Gerard of Ridefort

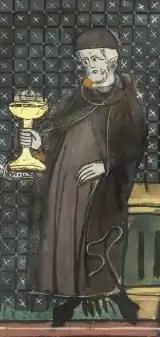
Gerard of Ridefort, as illustrated by Maître de Fauvel in 1337

Gérard de Ridefort is a character in some contemporary novels, films, and video games. He is often depicted as being a hot-headed, vicious, and stubborn religious fanatic, whose self-righteously arrogant, scheming and selfish actions lead to his undoing.